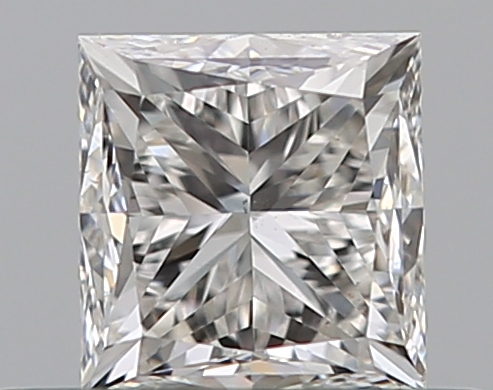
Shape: princess
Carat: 0.5
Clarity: VS2
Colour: G
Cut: FG
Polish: EX
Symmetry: VG
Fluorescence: N
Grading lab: GIA
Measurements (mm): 4.08 x 3.89 x 3.22